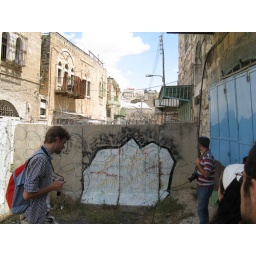
The now-destroyed chicken market in Hebron, April 2010